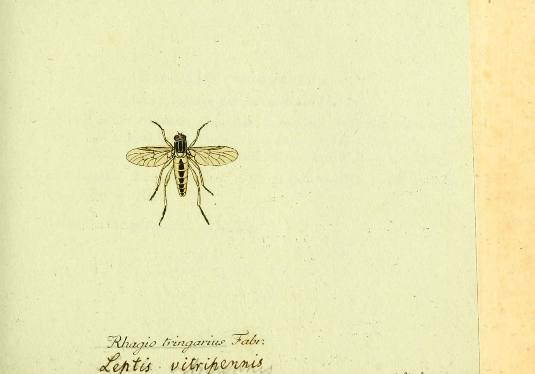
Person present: No